Clean Break (film)

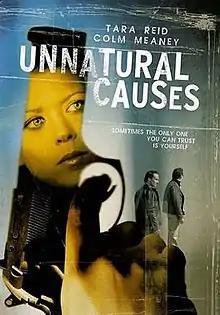
Original Theatrical Poster

Clean Break is a 2008 American drama thriller film starring Tara Reid, Angus Macfadyen, and Colm Meaney. It was released in select European markets in 2008 and in the United States on July 3, 2012 (as a video on demand title) under the title "Unnatural Causes".